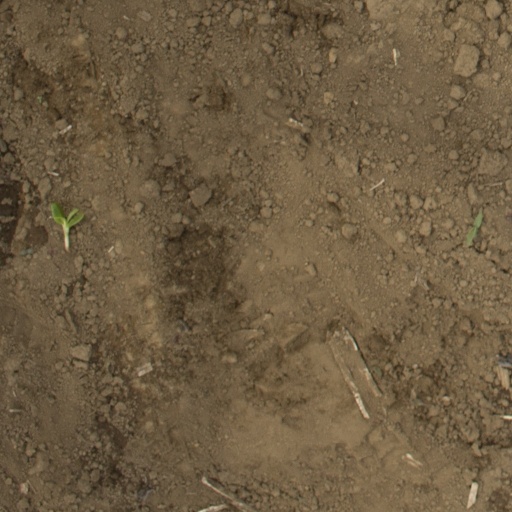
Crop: Jerusalem artichoke